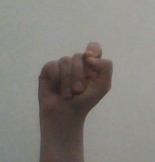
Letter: fa